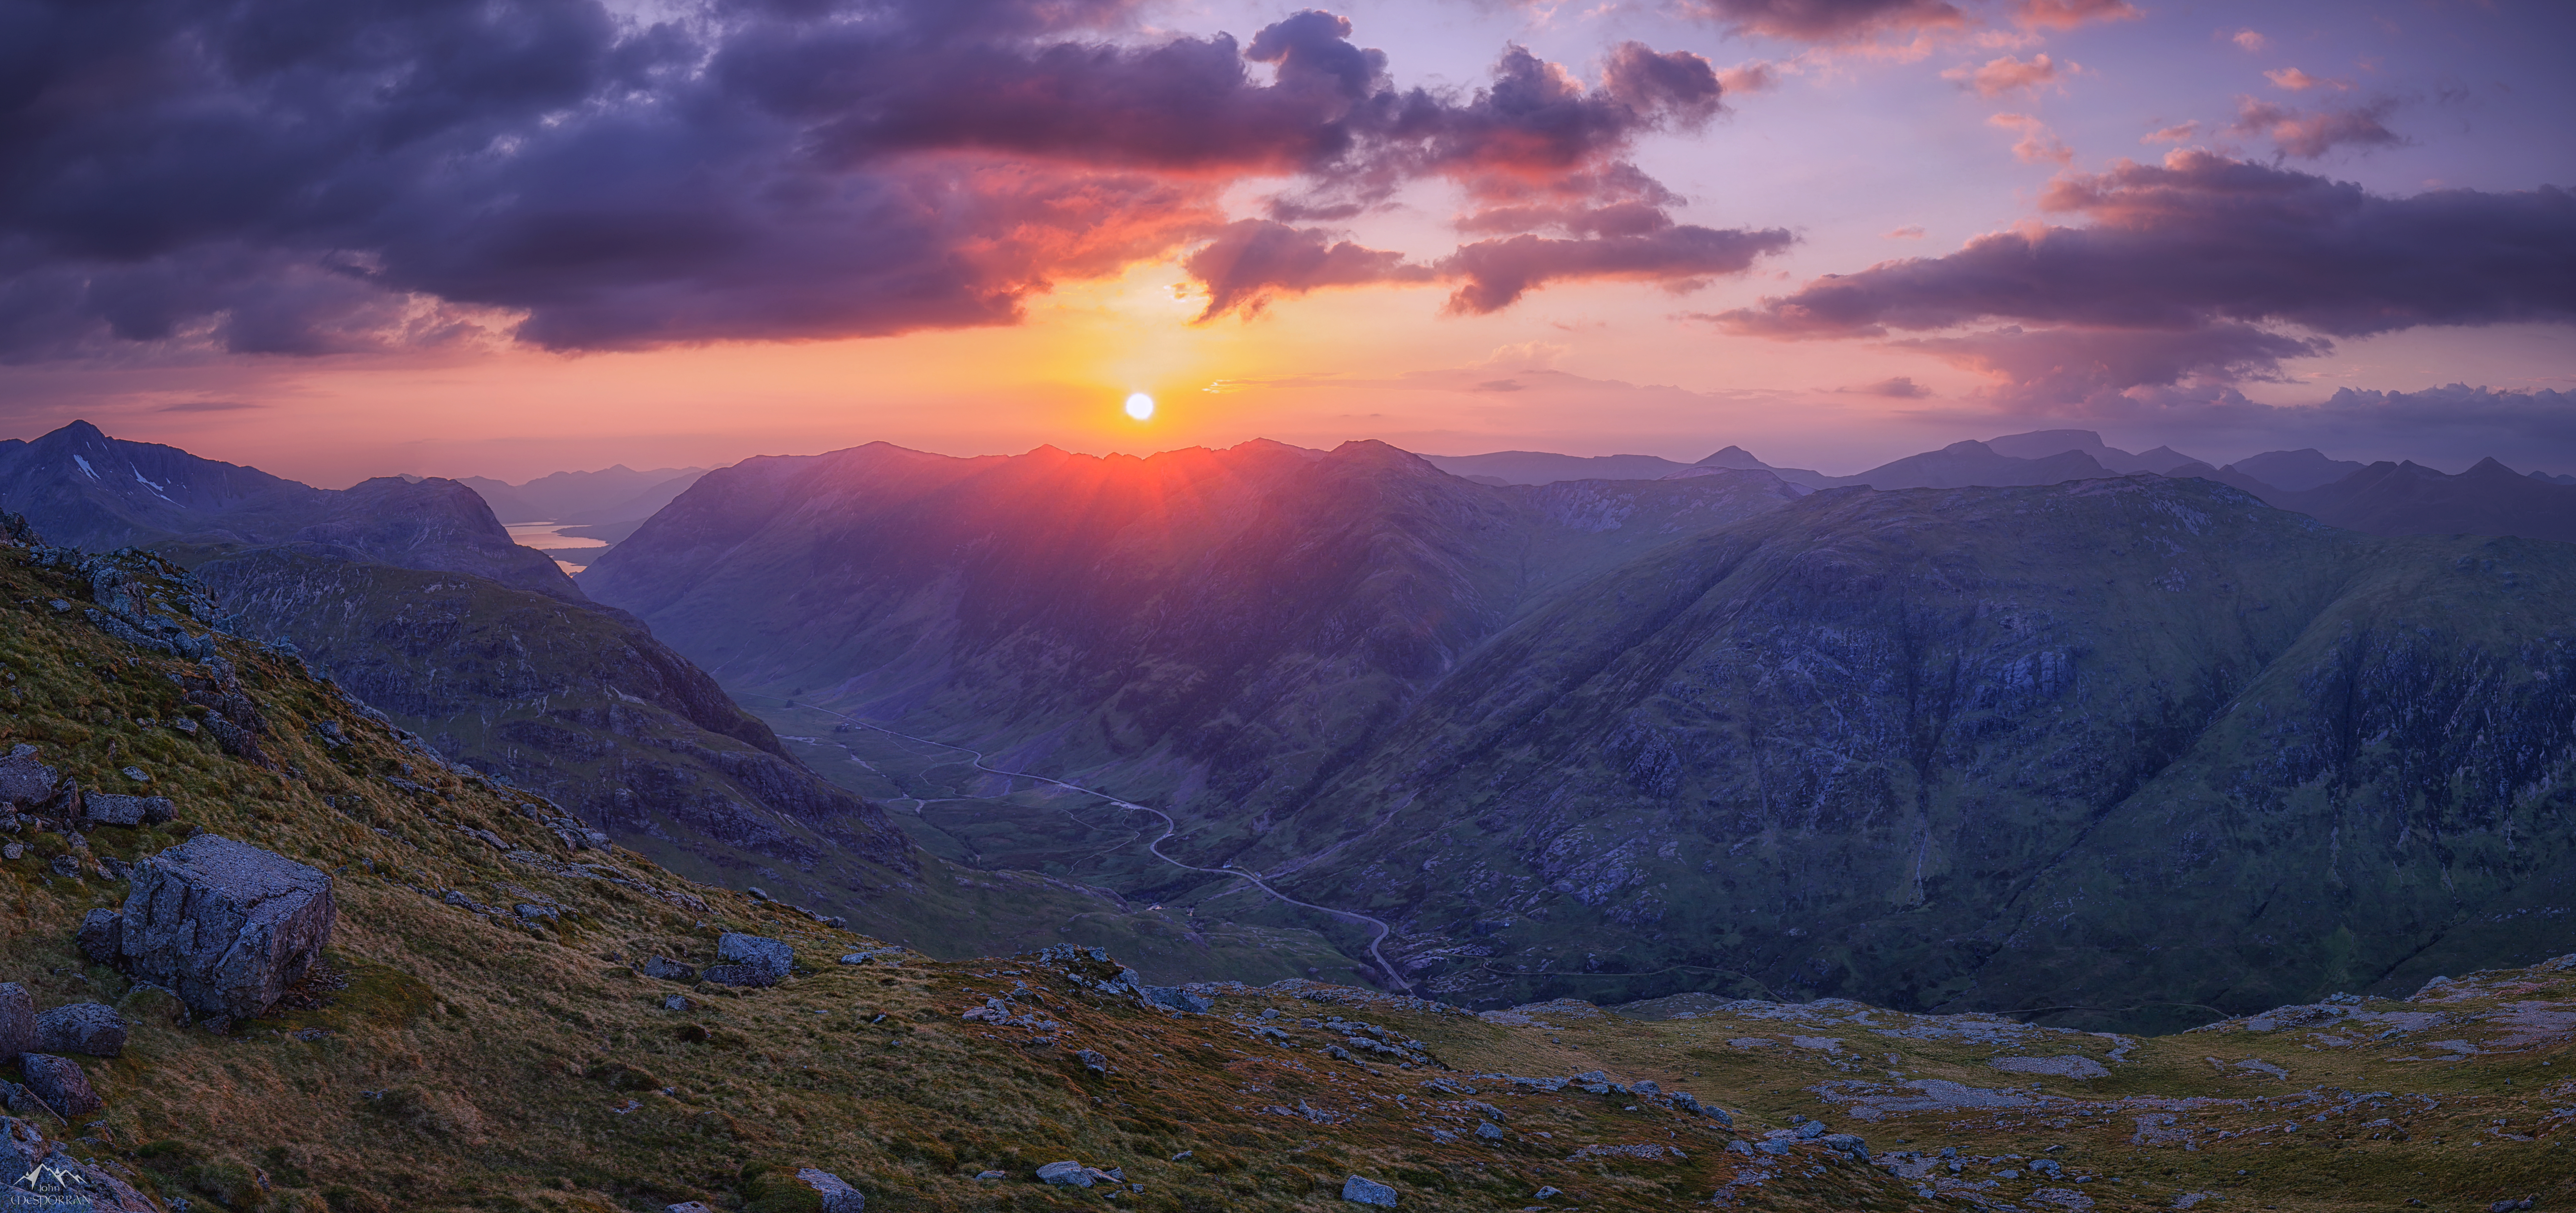
landscape, wilderness, mountain, cloud, sunrise, sunset, morning, dawn, valley, mountain range, dusk, ridge, plateau, canon6d, scotland, glencoe, highlands, westhighlands, buachailleetivebeag, aonacheagach, aonacheagachridge, landform, atmospheric phenomenon, mountainous landforms